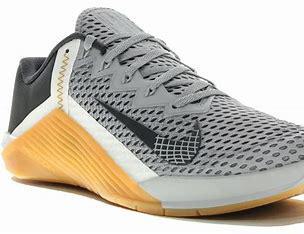
Brand: Nike
Model: Metcon 6